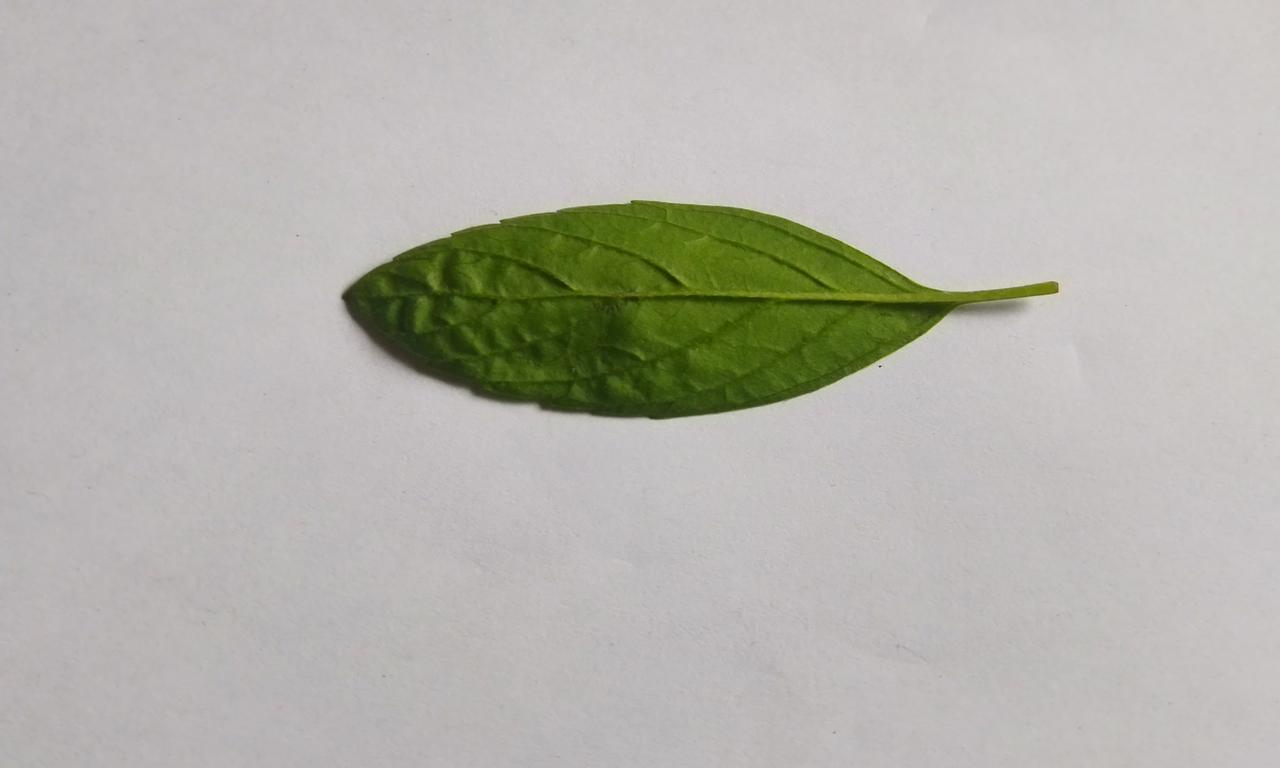
Label: Fresh